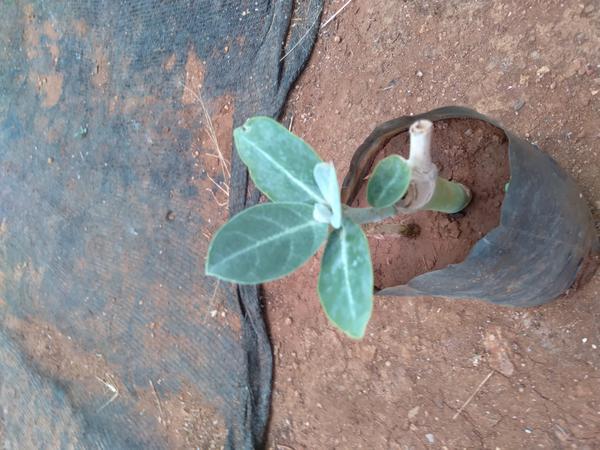
Plant: Ekka